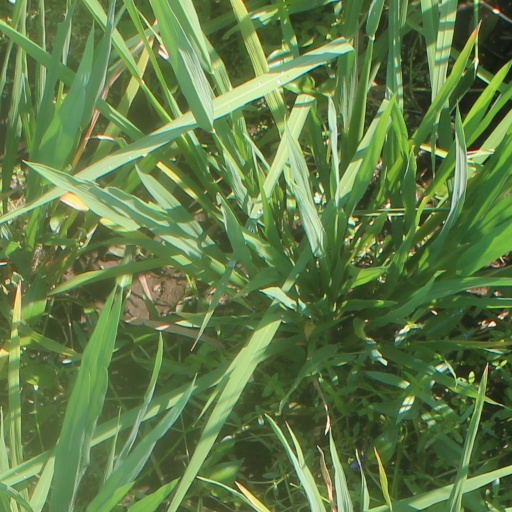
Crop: rice